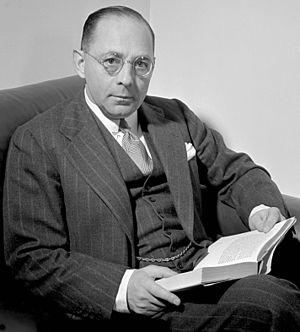
Sidney James Weinberg est un ancien dirigeant de la firme Goldman Sachs. Il a été surnommé Mr. Wall Street par The New York Times et le directeur des directeurs par Fortune. Il est un exemple d'accomplissement du rêve américain, ayant commencé comme concierge pour gravir les échelons jusqu'au poste de président-directeur-général.